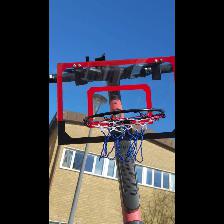
Label: NonHuman